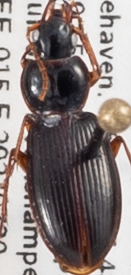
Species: Synuchus impunctatus
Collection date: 2021-07-20
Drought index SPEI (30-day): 0.184
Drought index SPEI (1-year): -0.074
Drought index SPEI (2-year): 1.13